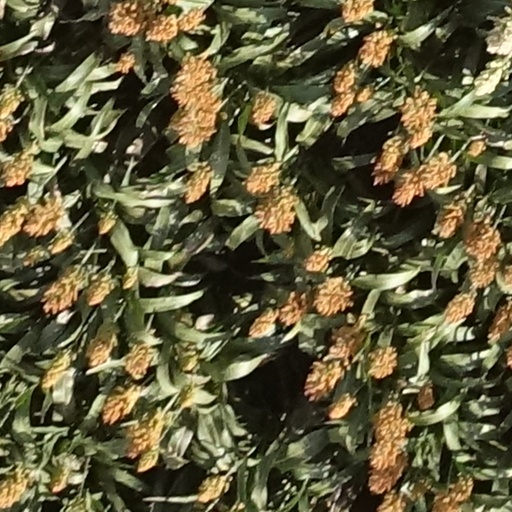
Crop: sorghum